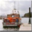
Label: ship